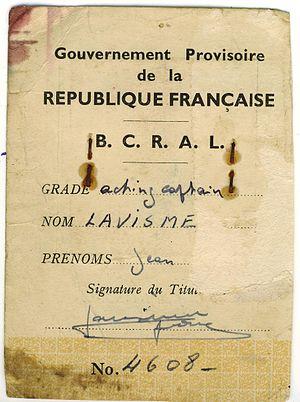
Verso de la carte d'identité du capitaine Jedburgh Jean Larrieu, délivré par le B.C.R.A.L. en Juin 1944.
Jean Larrieu est un Jedburgh, officier de l'armée française, figure des Forces spéciales durant la Seconde Guerre mondiale, guerre d'Indochine et de la guerre d'Algérie.